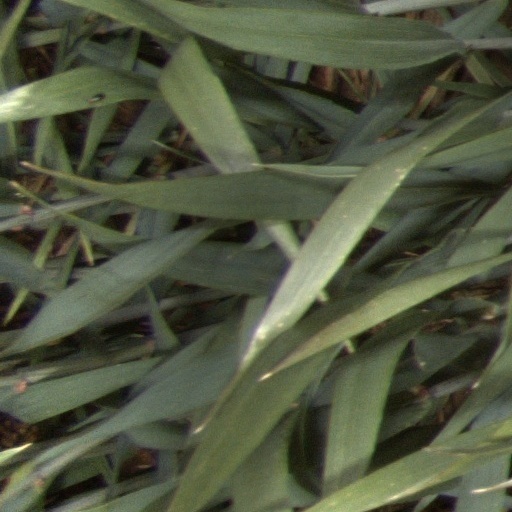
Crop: wheat